Topi Rönni

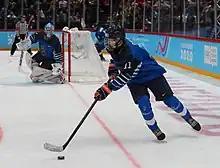
Rönni at the 2020 Winter Youth Olympics

Topi Rönni (born May 5, 2004) is a Finnish professional ice hockey forward for Ferencvárosi TC of the ICE Hockey League (ICEHL). He previously played for HPK and Tappara of the Liiga and for HK Dukla Michalovce of the Slovak Extraliga. He was selected in the second round, 59th overall in the 2022 NHL Entry Draft by the Calgary Flames.